Imperialism

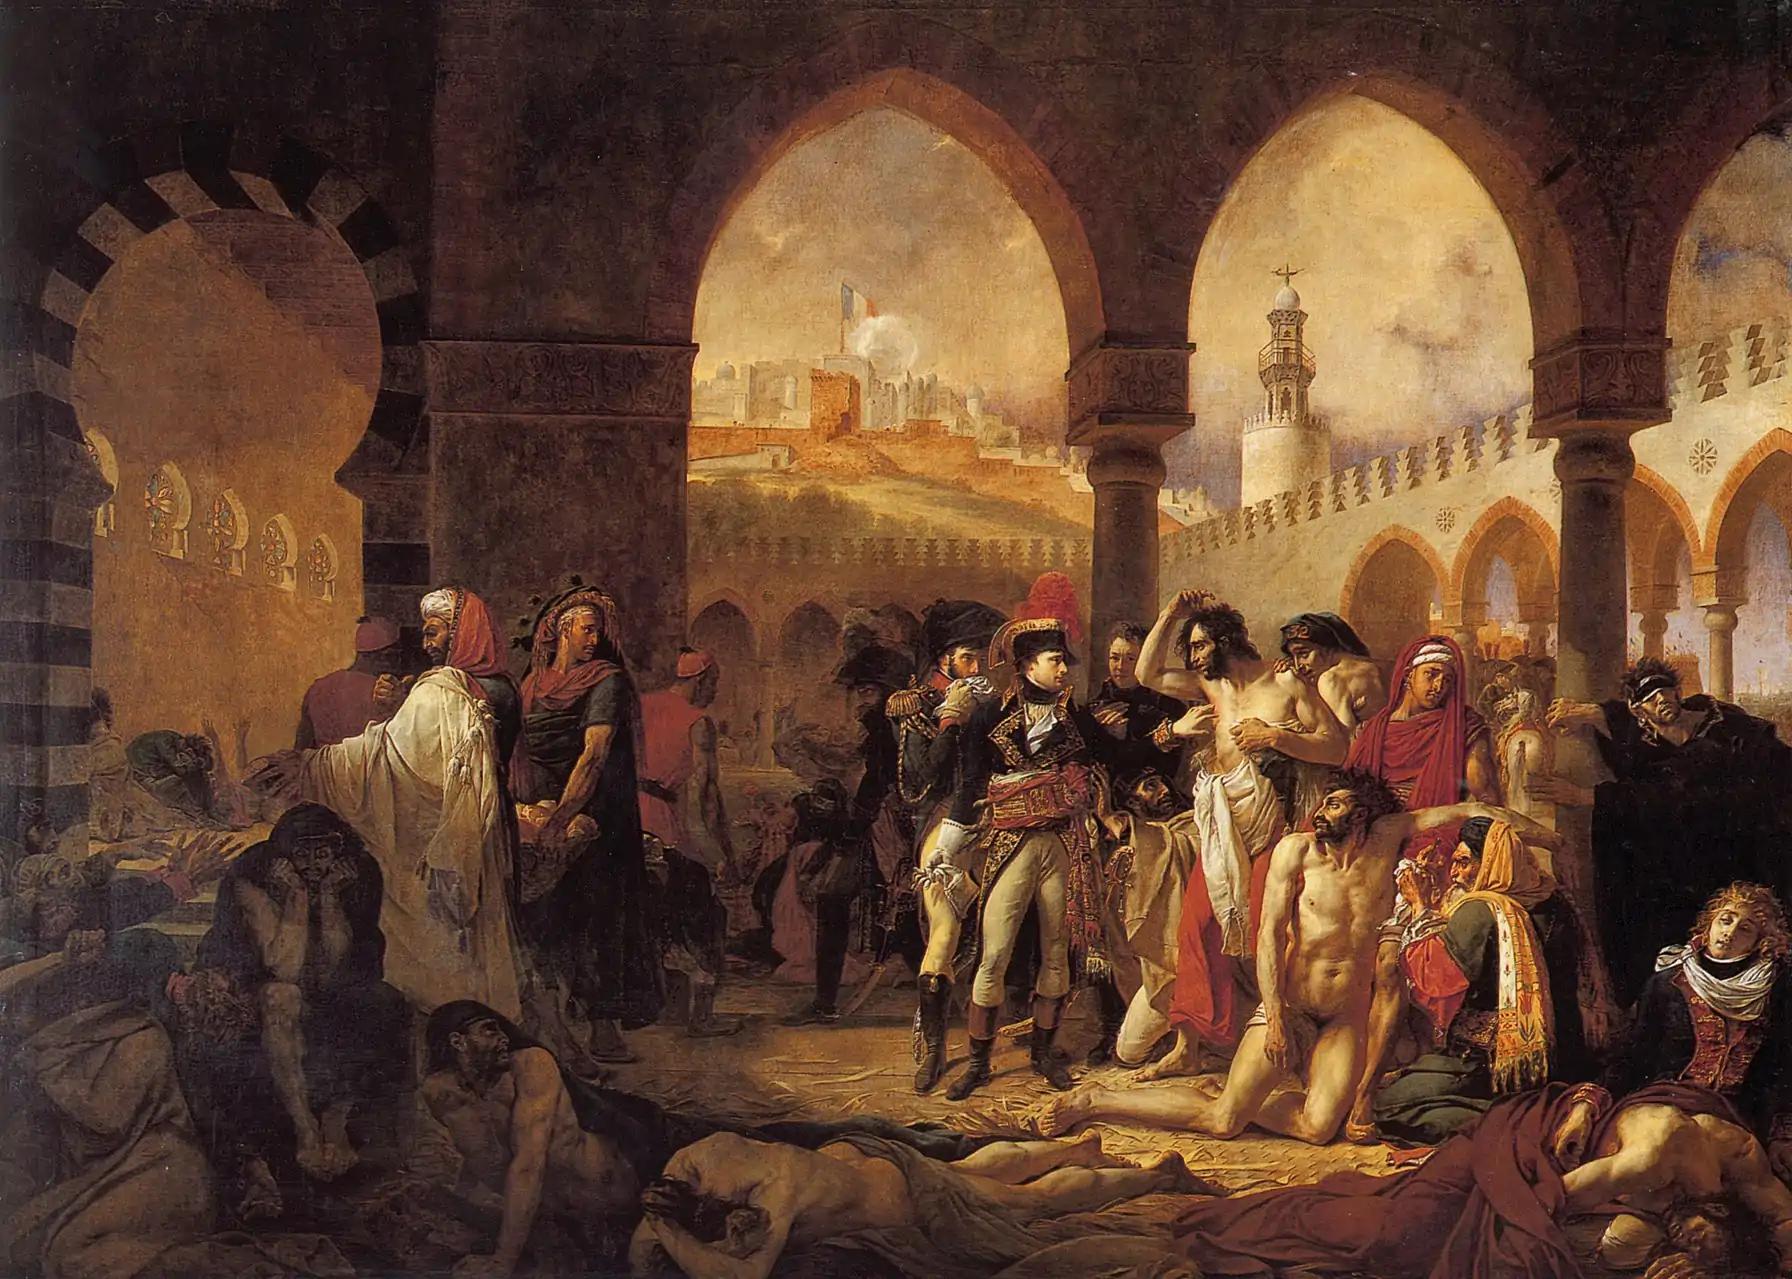
"Napoleon visiting the plague victims of Jaffa", by Antoine-Jean Gros

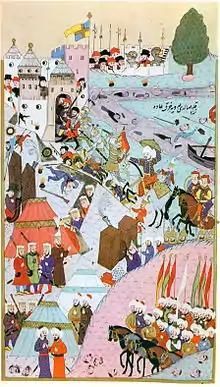
Ottoman wars in Europe

Some theoreticians on the non-Communist left have emphasized the structural or systemic character of "imperialism". Such writers have expanded the period associated with the term so that it now designates neither a policy, nor a short space of decades in the late 19th century, but a world system extending over a period of centuries, often going back to Colonization and, in some accounts, to the Crusades. As the application of the term has expanded, its meaning has shifted along five distinct but often parallel axes: the moral, the economic, the systemic, the cultural, and the temporal. Those changes reflect—among other shifts in sensibility—a growing unease, even great distaste, with the pervasiveness of such power, specifically, Western power.